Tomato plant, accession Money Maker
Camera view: vertical (180 deg); turntable rotation: 180 degrees
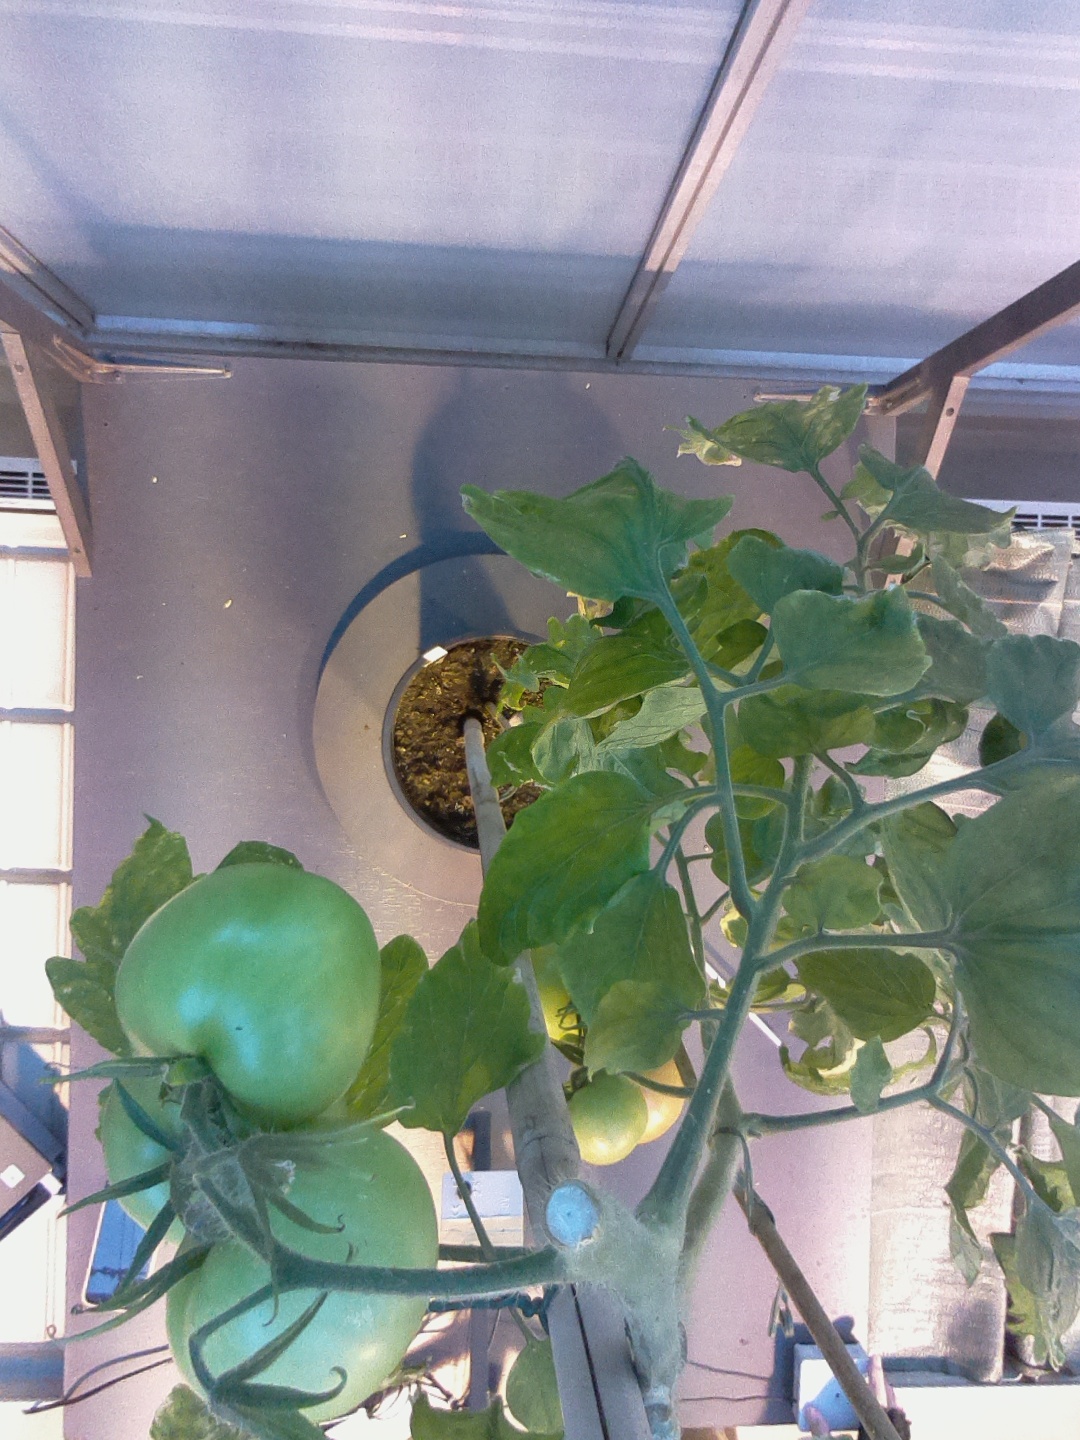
BBCH growth stage 80: fruits start showing typical ripe color (orange -> red)